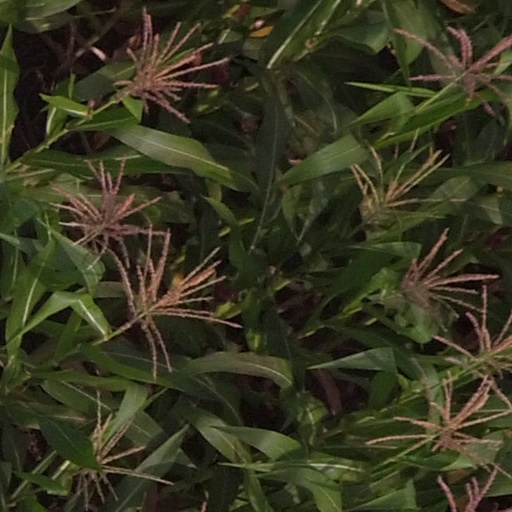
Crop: maize; corn